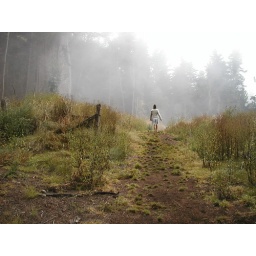
All of the trees are non-native to Hawaii, about 6,000 ft up the mountain. Exactly like walking around in Mendocino.